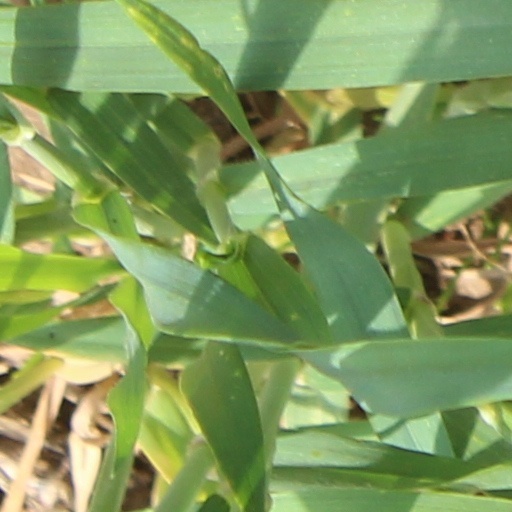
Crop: wheat